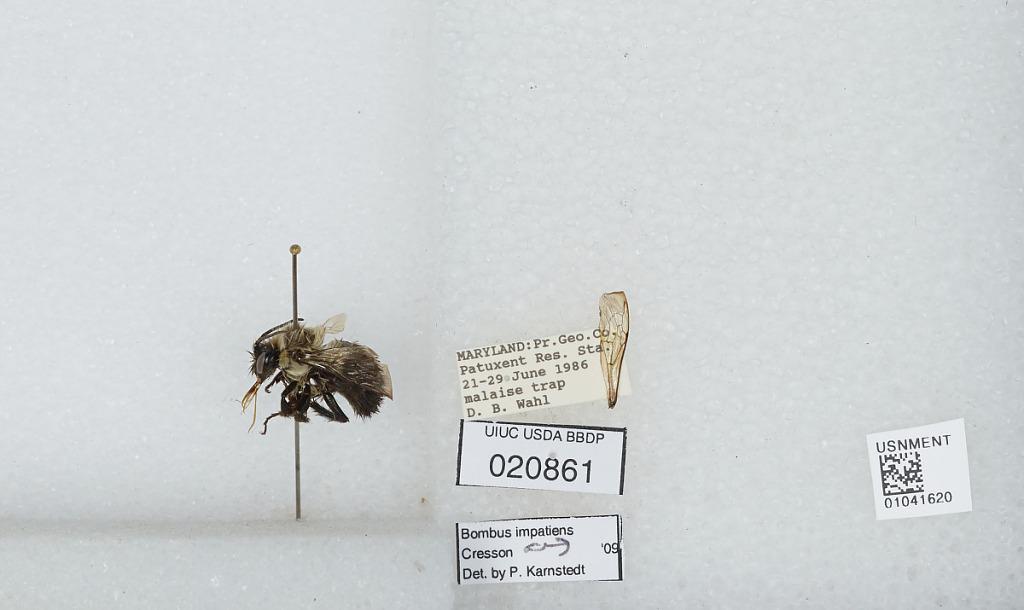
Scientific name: Bombus sp.
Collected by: D. Wahl
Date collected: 1986-6-21
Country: United States
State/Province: Maryland
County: Prince George's
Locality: Patuxent Research Station
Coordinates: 39.07, -76.78
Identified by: Karnstedt, P.